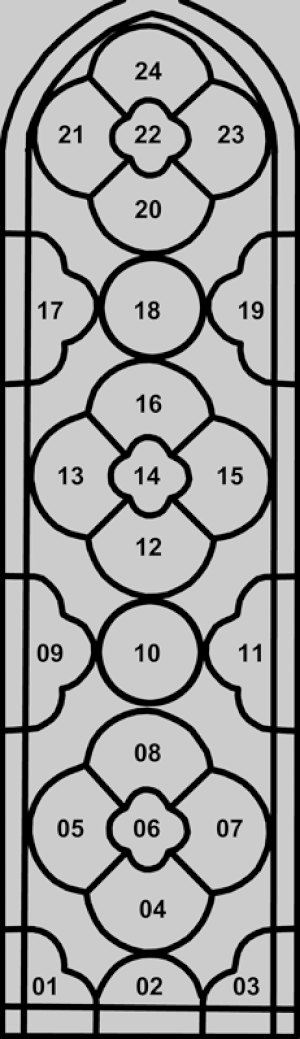
numérotation des panneaux du vitrail.
La verrière du Bon Samaritain de Chartres est un des vitraux du bas-côté de la cathédrale Notre-Dame de Chartres illustrant la parabole du Samaritain.